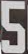
Number: 5